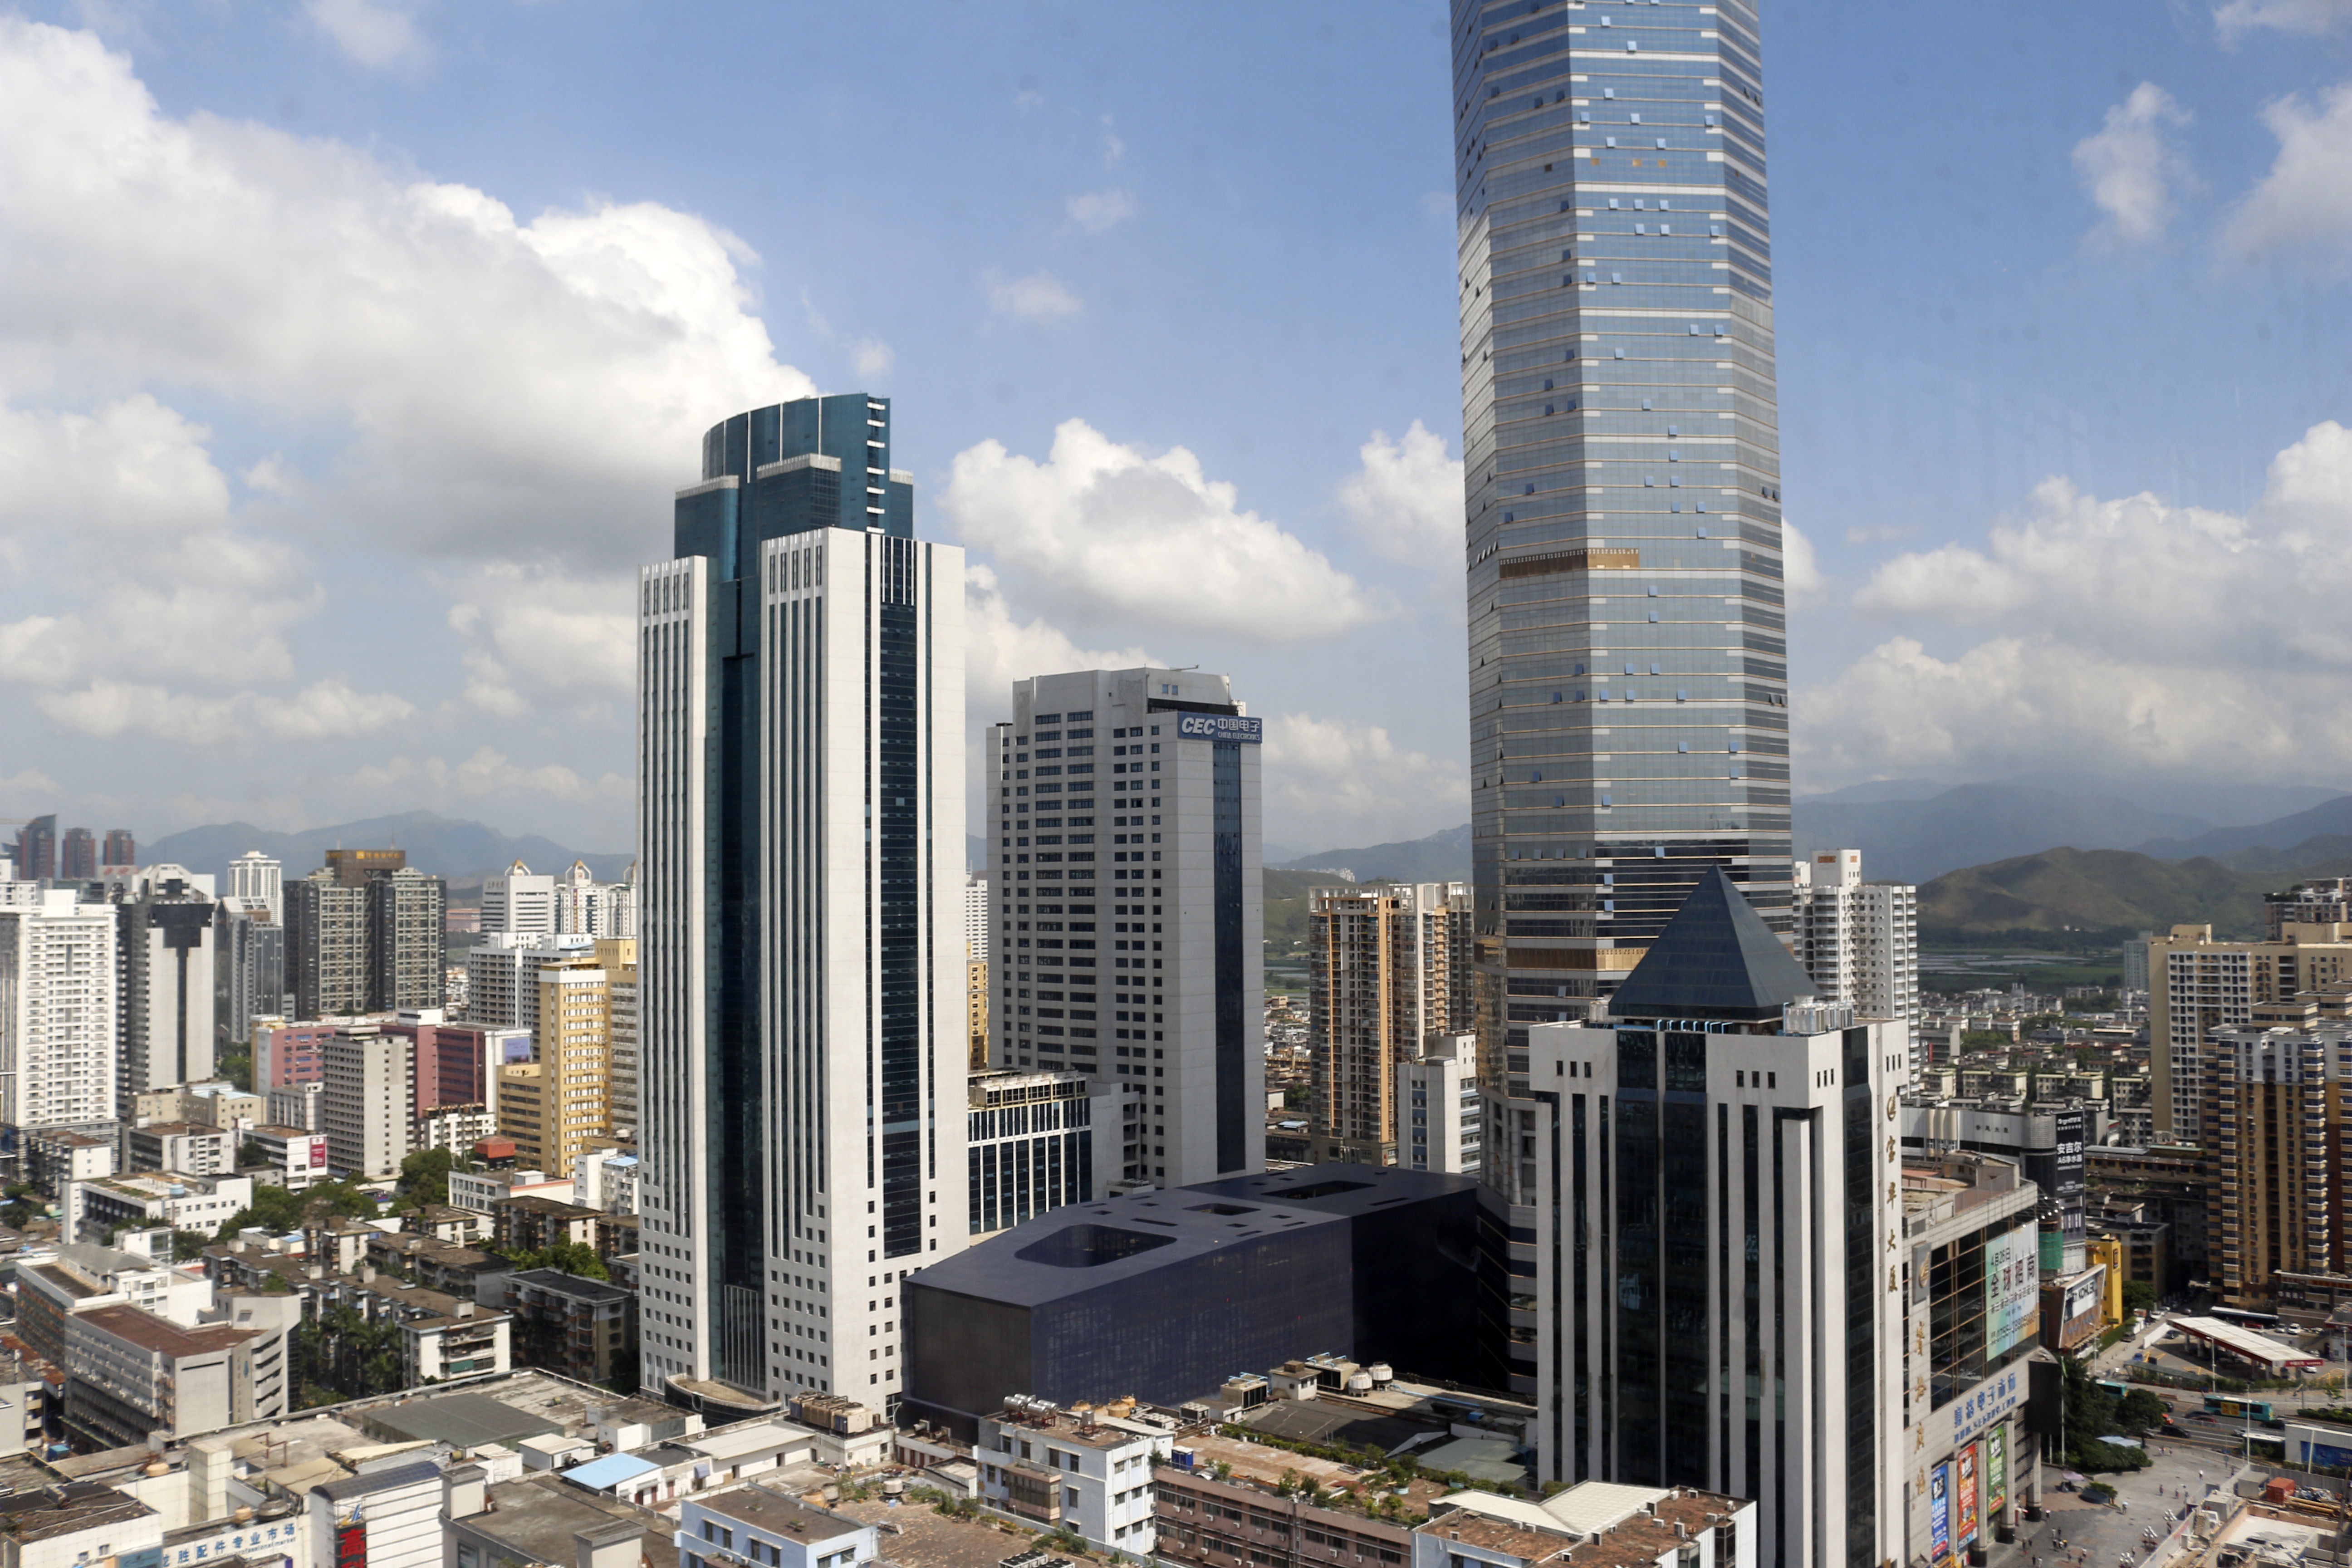
skyline, building, city, skyscraper, cityscape, downtown, model, tower, landmark, facade, tower block, shenzhen, metropolis, condominium, neighbourhood, tall buildings, urban area, residential area, human settlement, metropolitan area, mixed use